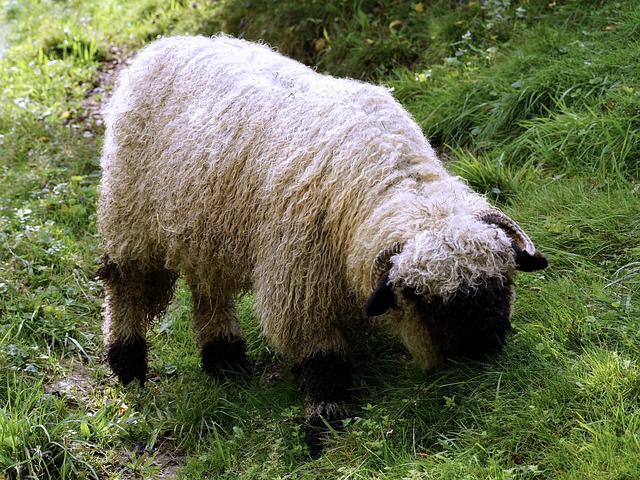
Label: sheep